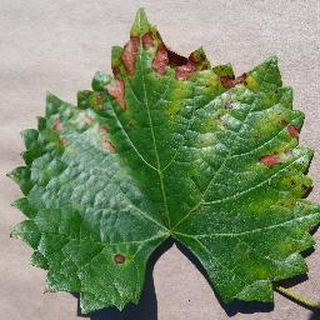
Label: grape_esca_black_measles